Shane Doan

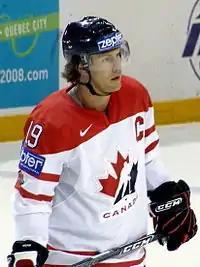
Doan at the 2008 World Championships

Doan made his international debut for Canada at the 1999 World Championships in Norway and finished fourth with the team. He then won his first gold medal four years later at the 2003 World Championships in Finland. Prior to the 2004–05 NHL lock-out, Doan competed in the 2004 World Cup and scored the game-winning goal in the finals against Finland to win the championship. Doan had also been named to Canada's 2004 World Championship team several months earlier, but could not attend due to injury.